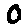
Label: 0